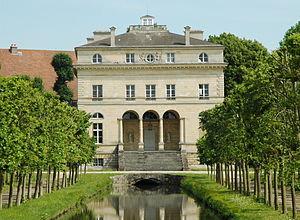
La famille Goüin est une dynastie française de banquiers et d'industriels.
Cet article recense de manière non exhaustive les châteaux, maisons fortes, mottes castrales, situés dans le département français du Val-d'Oise. Il est fait état des inscriptions et classements au titre des monuments historiques.
L'abbaye de Royaumont est un ancien monastère cistercien situé dans le hameau de Baillon à Asnières-sur-Oise dans le Val-d'Oise, à environ trente kilomètres au nord de Paris.
Le Palais abbatial de Royaumont est un monument situé à Asnières-sur-Oise, dans le département du Val-d'Oise. Il a été classé monument historique par arrêté du 4 mars 1948.